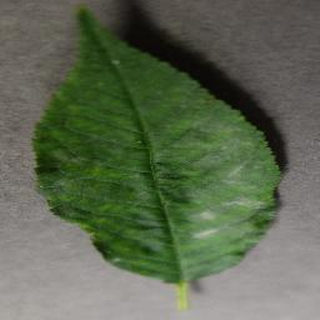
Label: cherry_powdery_mildew